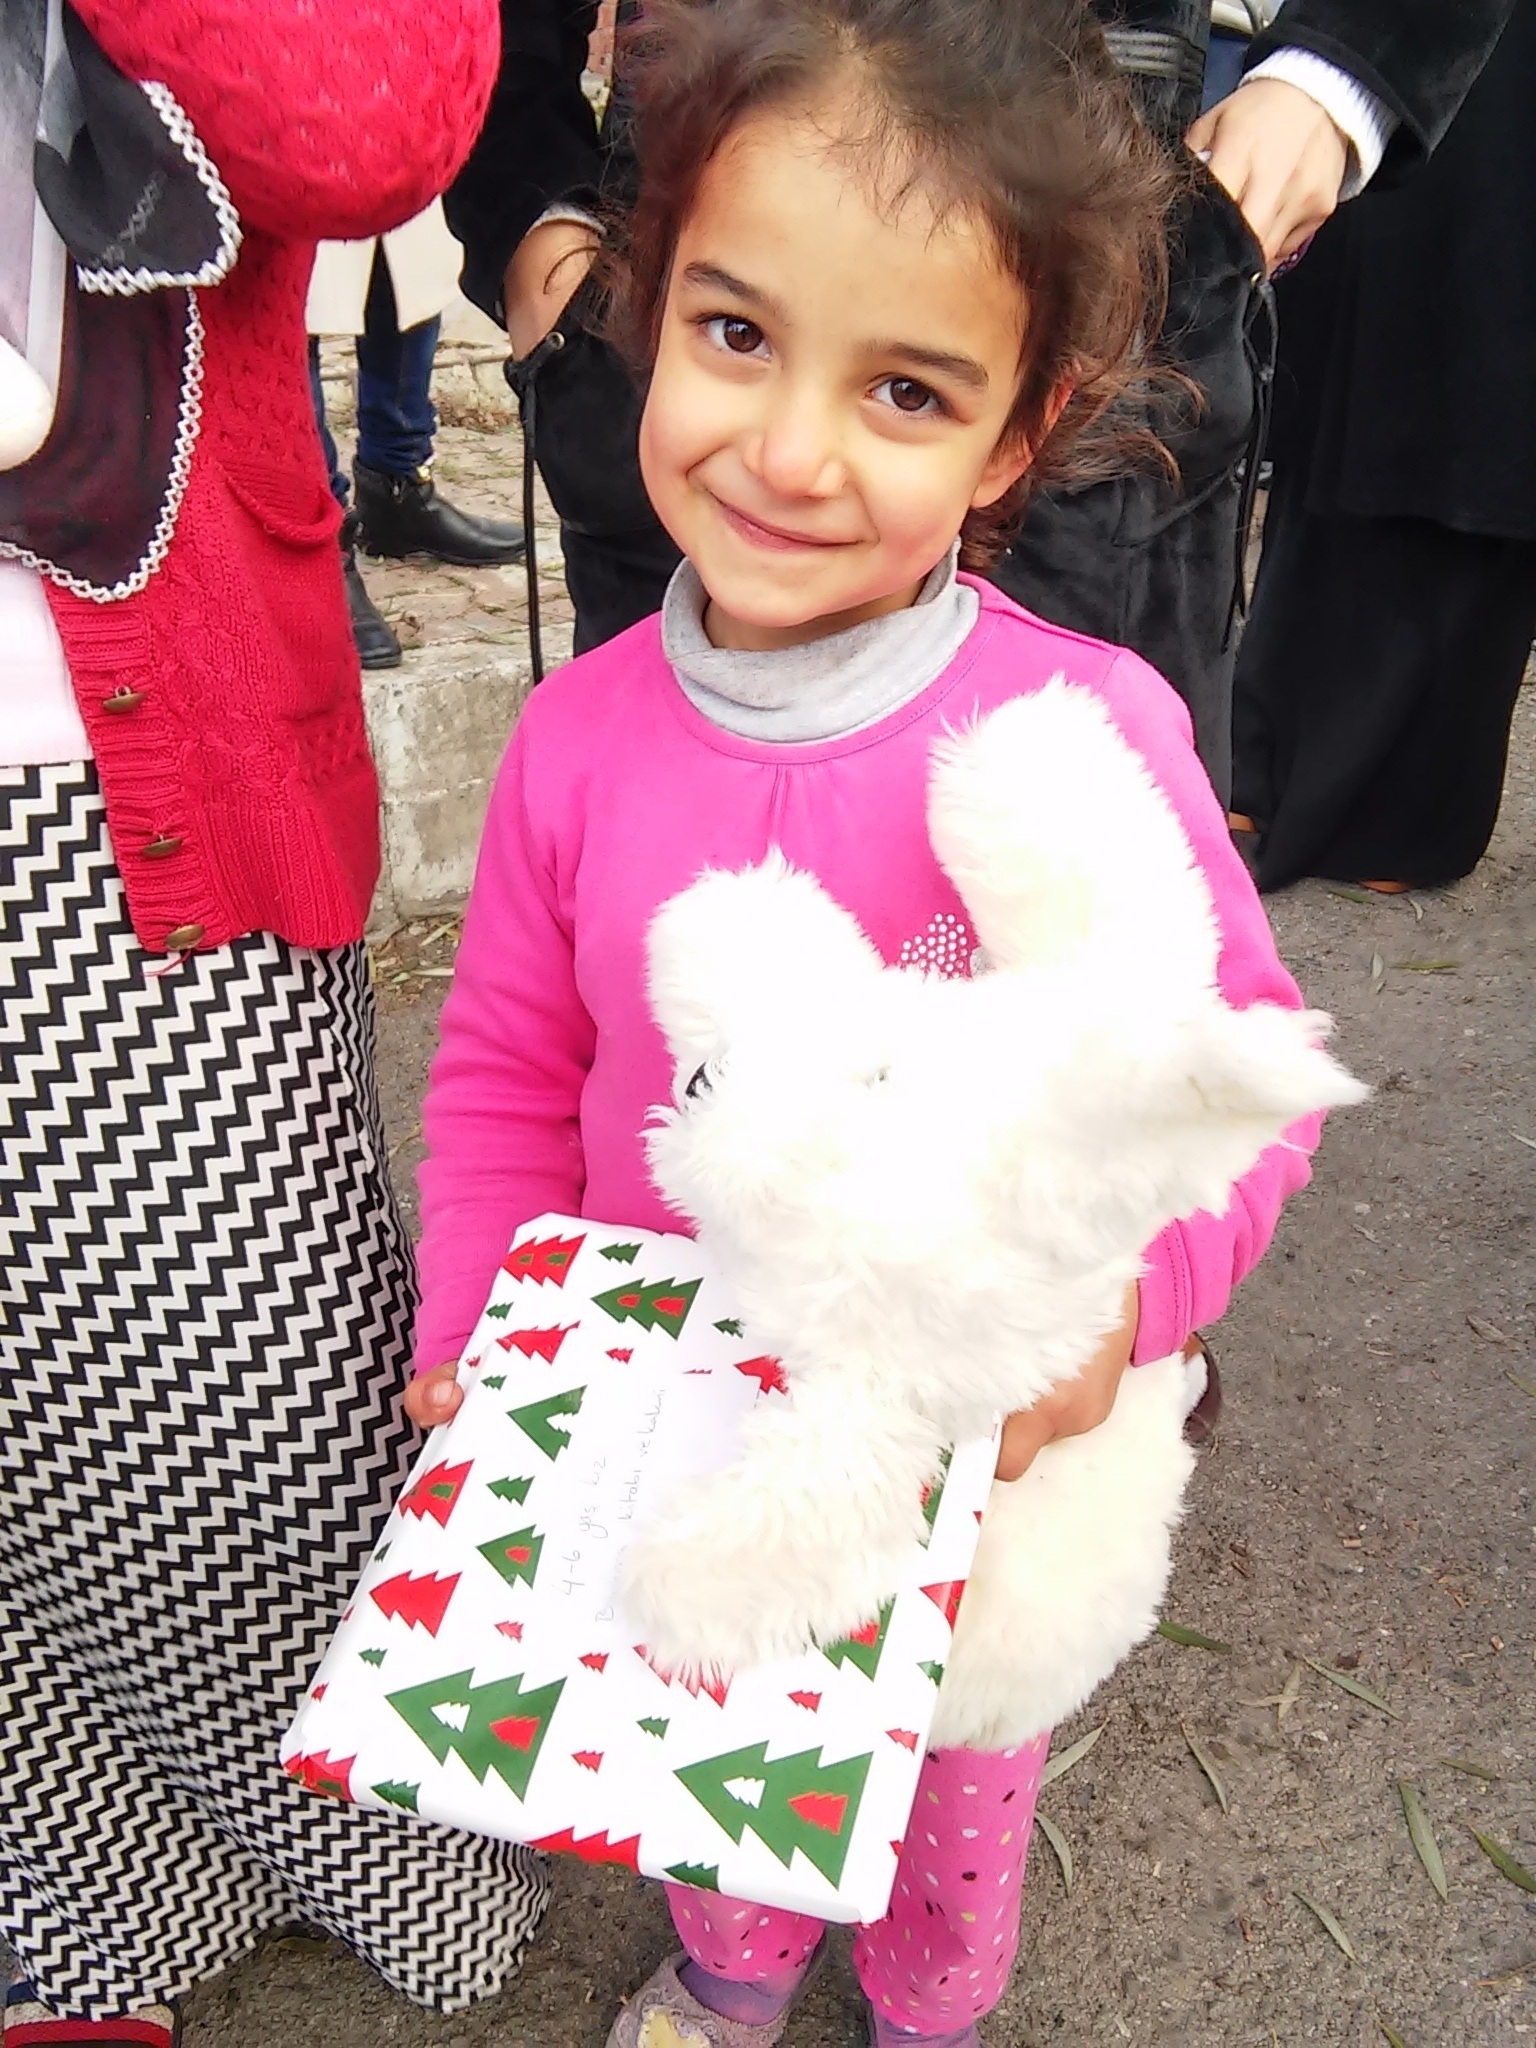
child, bazaar, clothing, pink, dress, toddler, costume, refugees, children s, syria